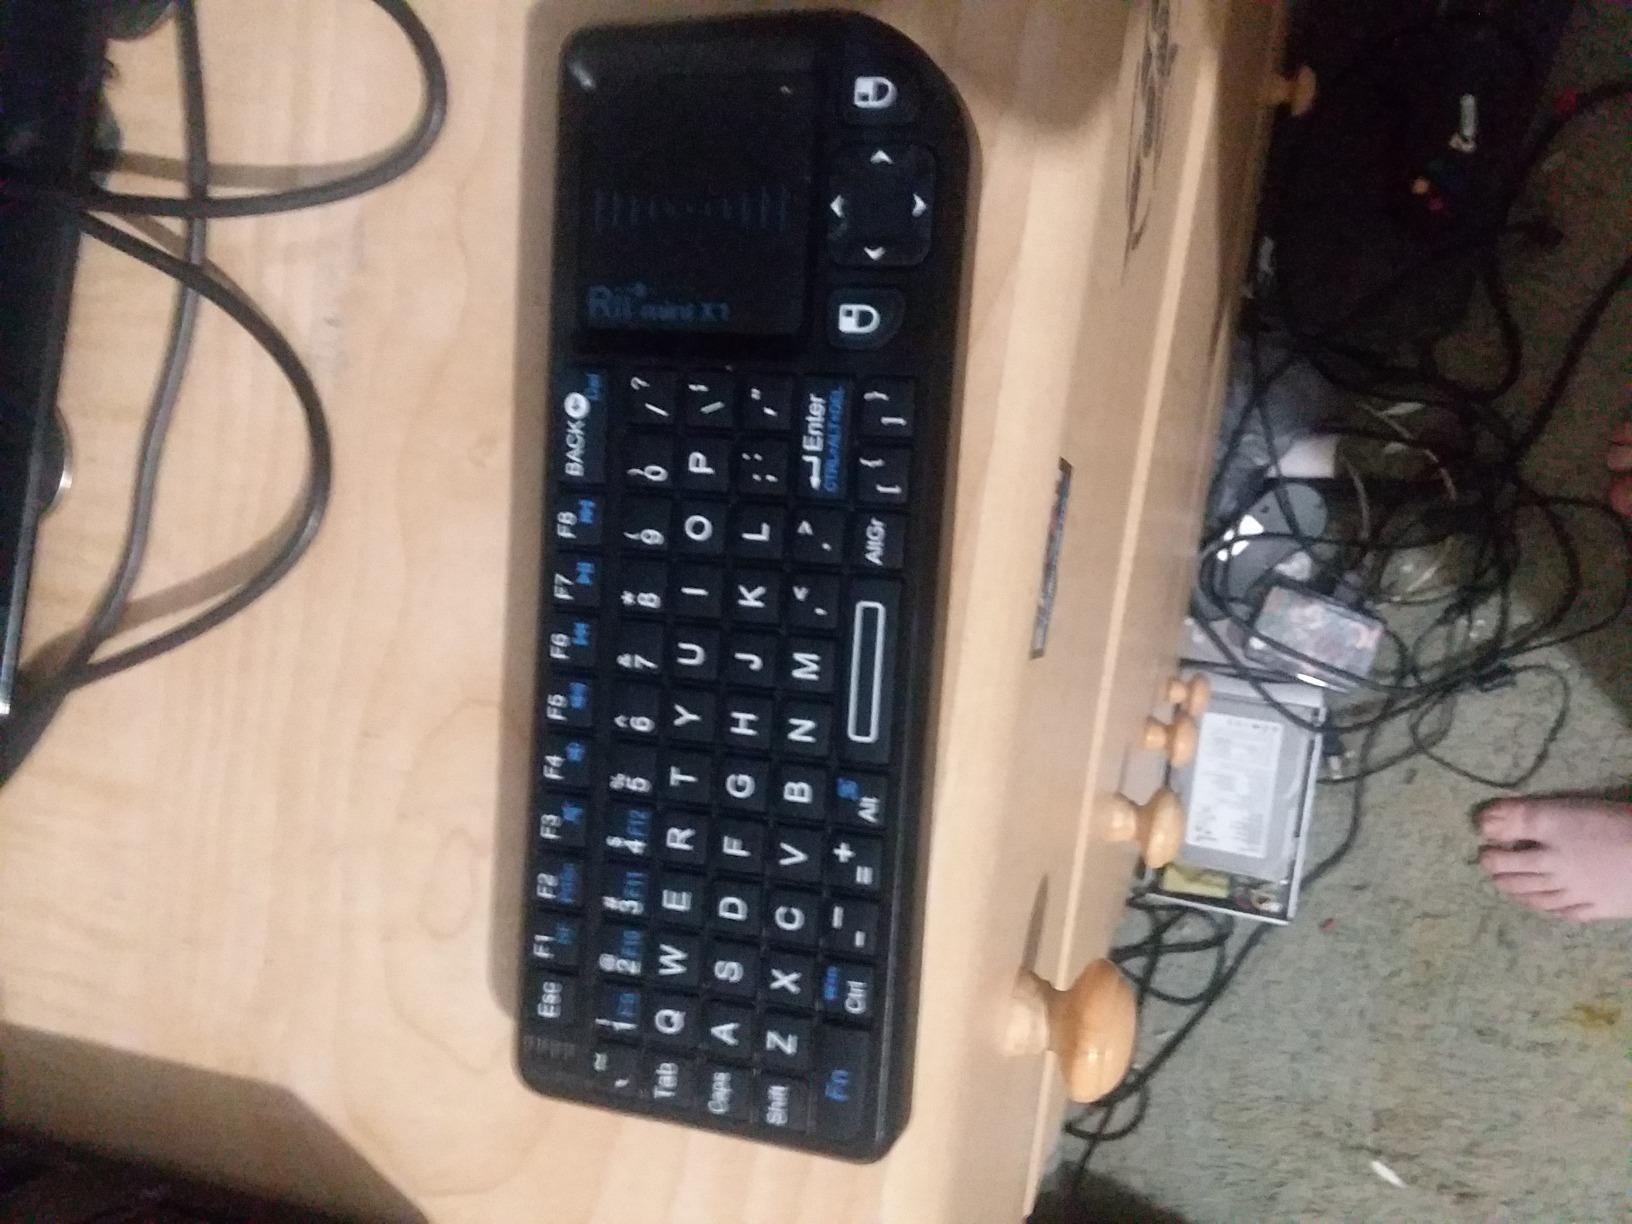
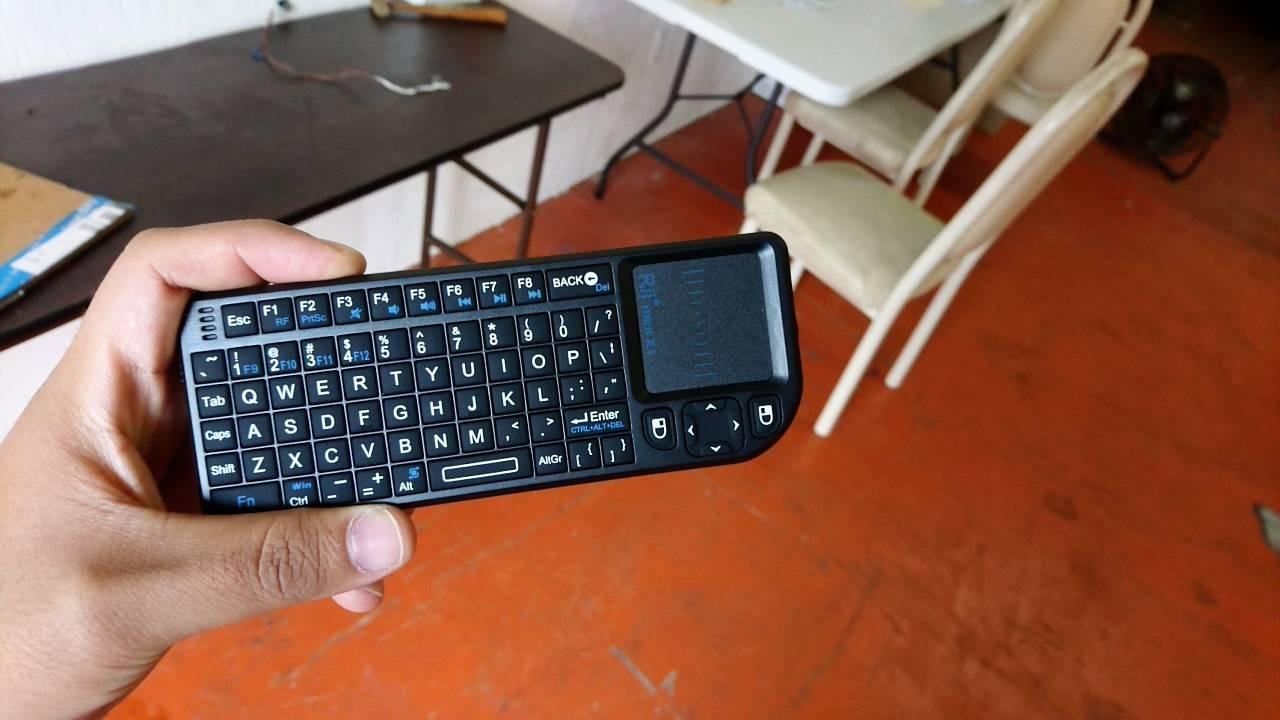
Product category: keyboard
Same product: yes